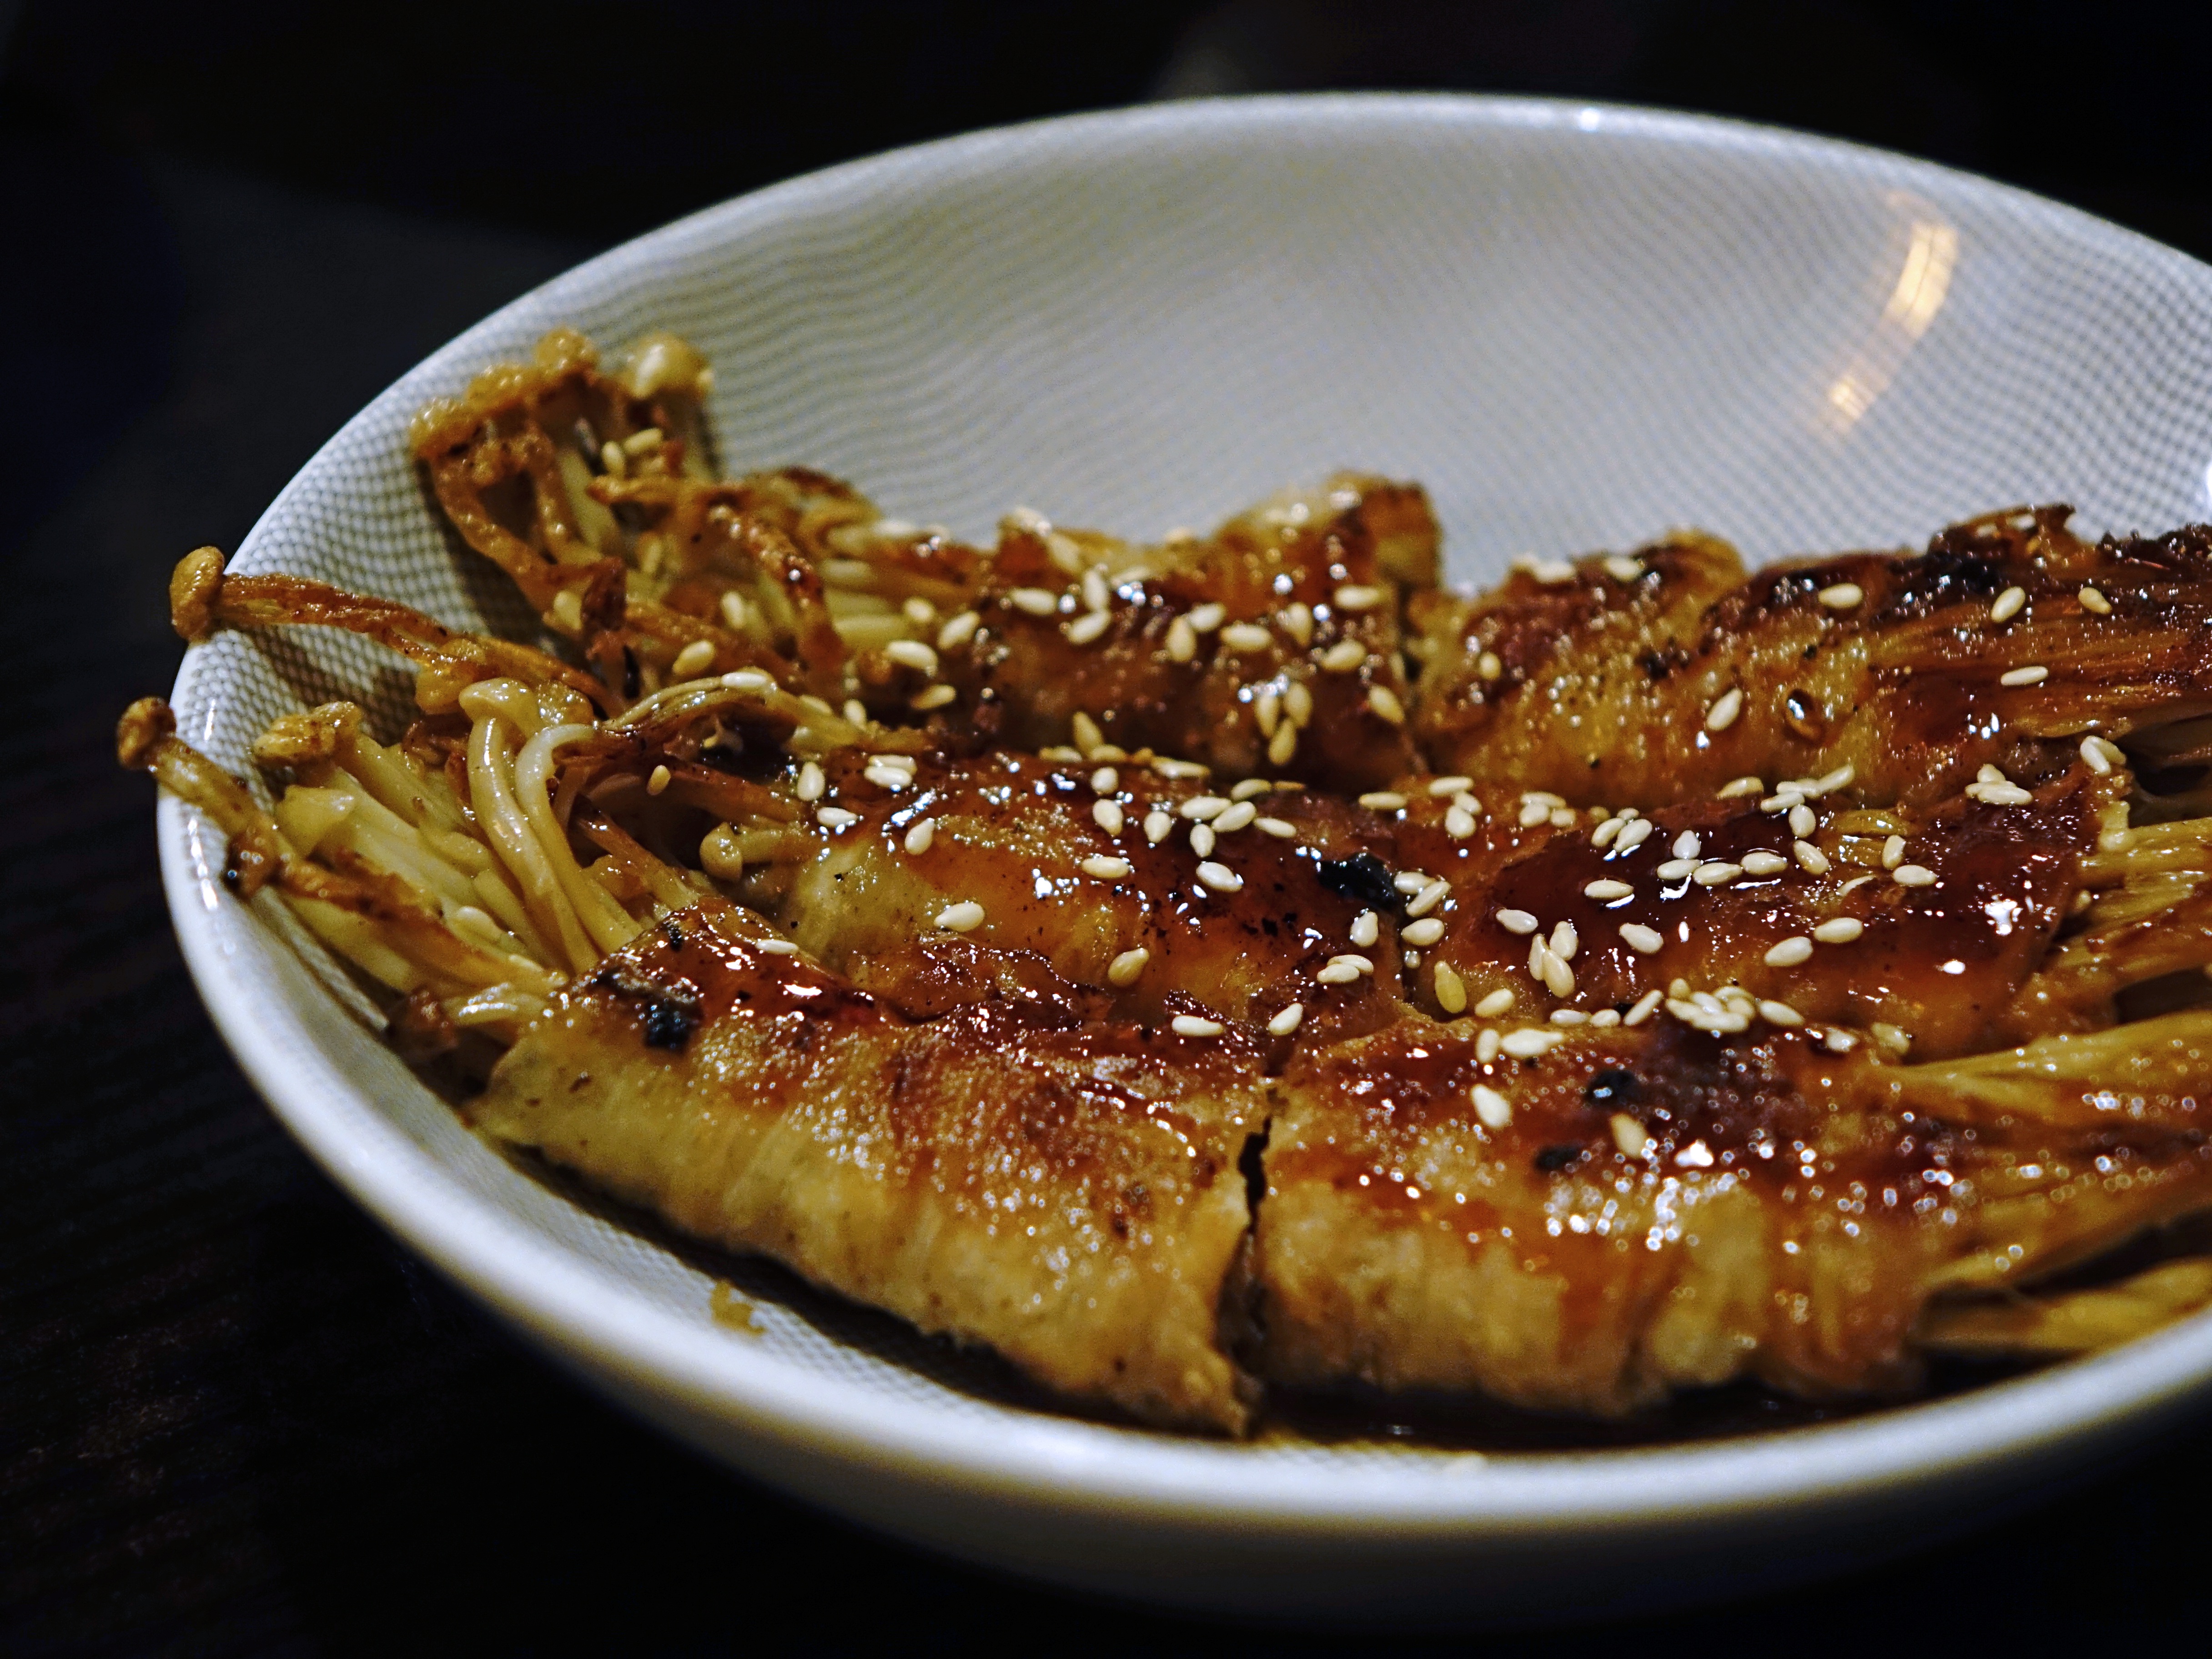
restaurant, dish, meal, food, produce, breakfast, japan, dessert, meat, cuisine, beef, sauce, grill, asian food, japanese, vegetarian food, golden mushroom